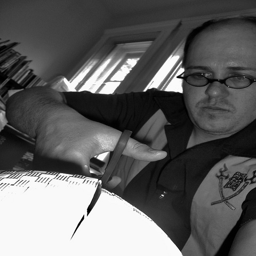
A man cutting a piece of paper with scissors.
A man cutting a plate with a pair of scissors.
a man wearing glasses cutting something with scissors
Guy in glasses using scissors to cut something in the room.
A PERSON WHO IS WEARING EYE WEAR IS CUTTING SOMETHING